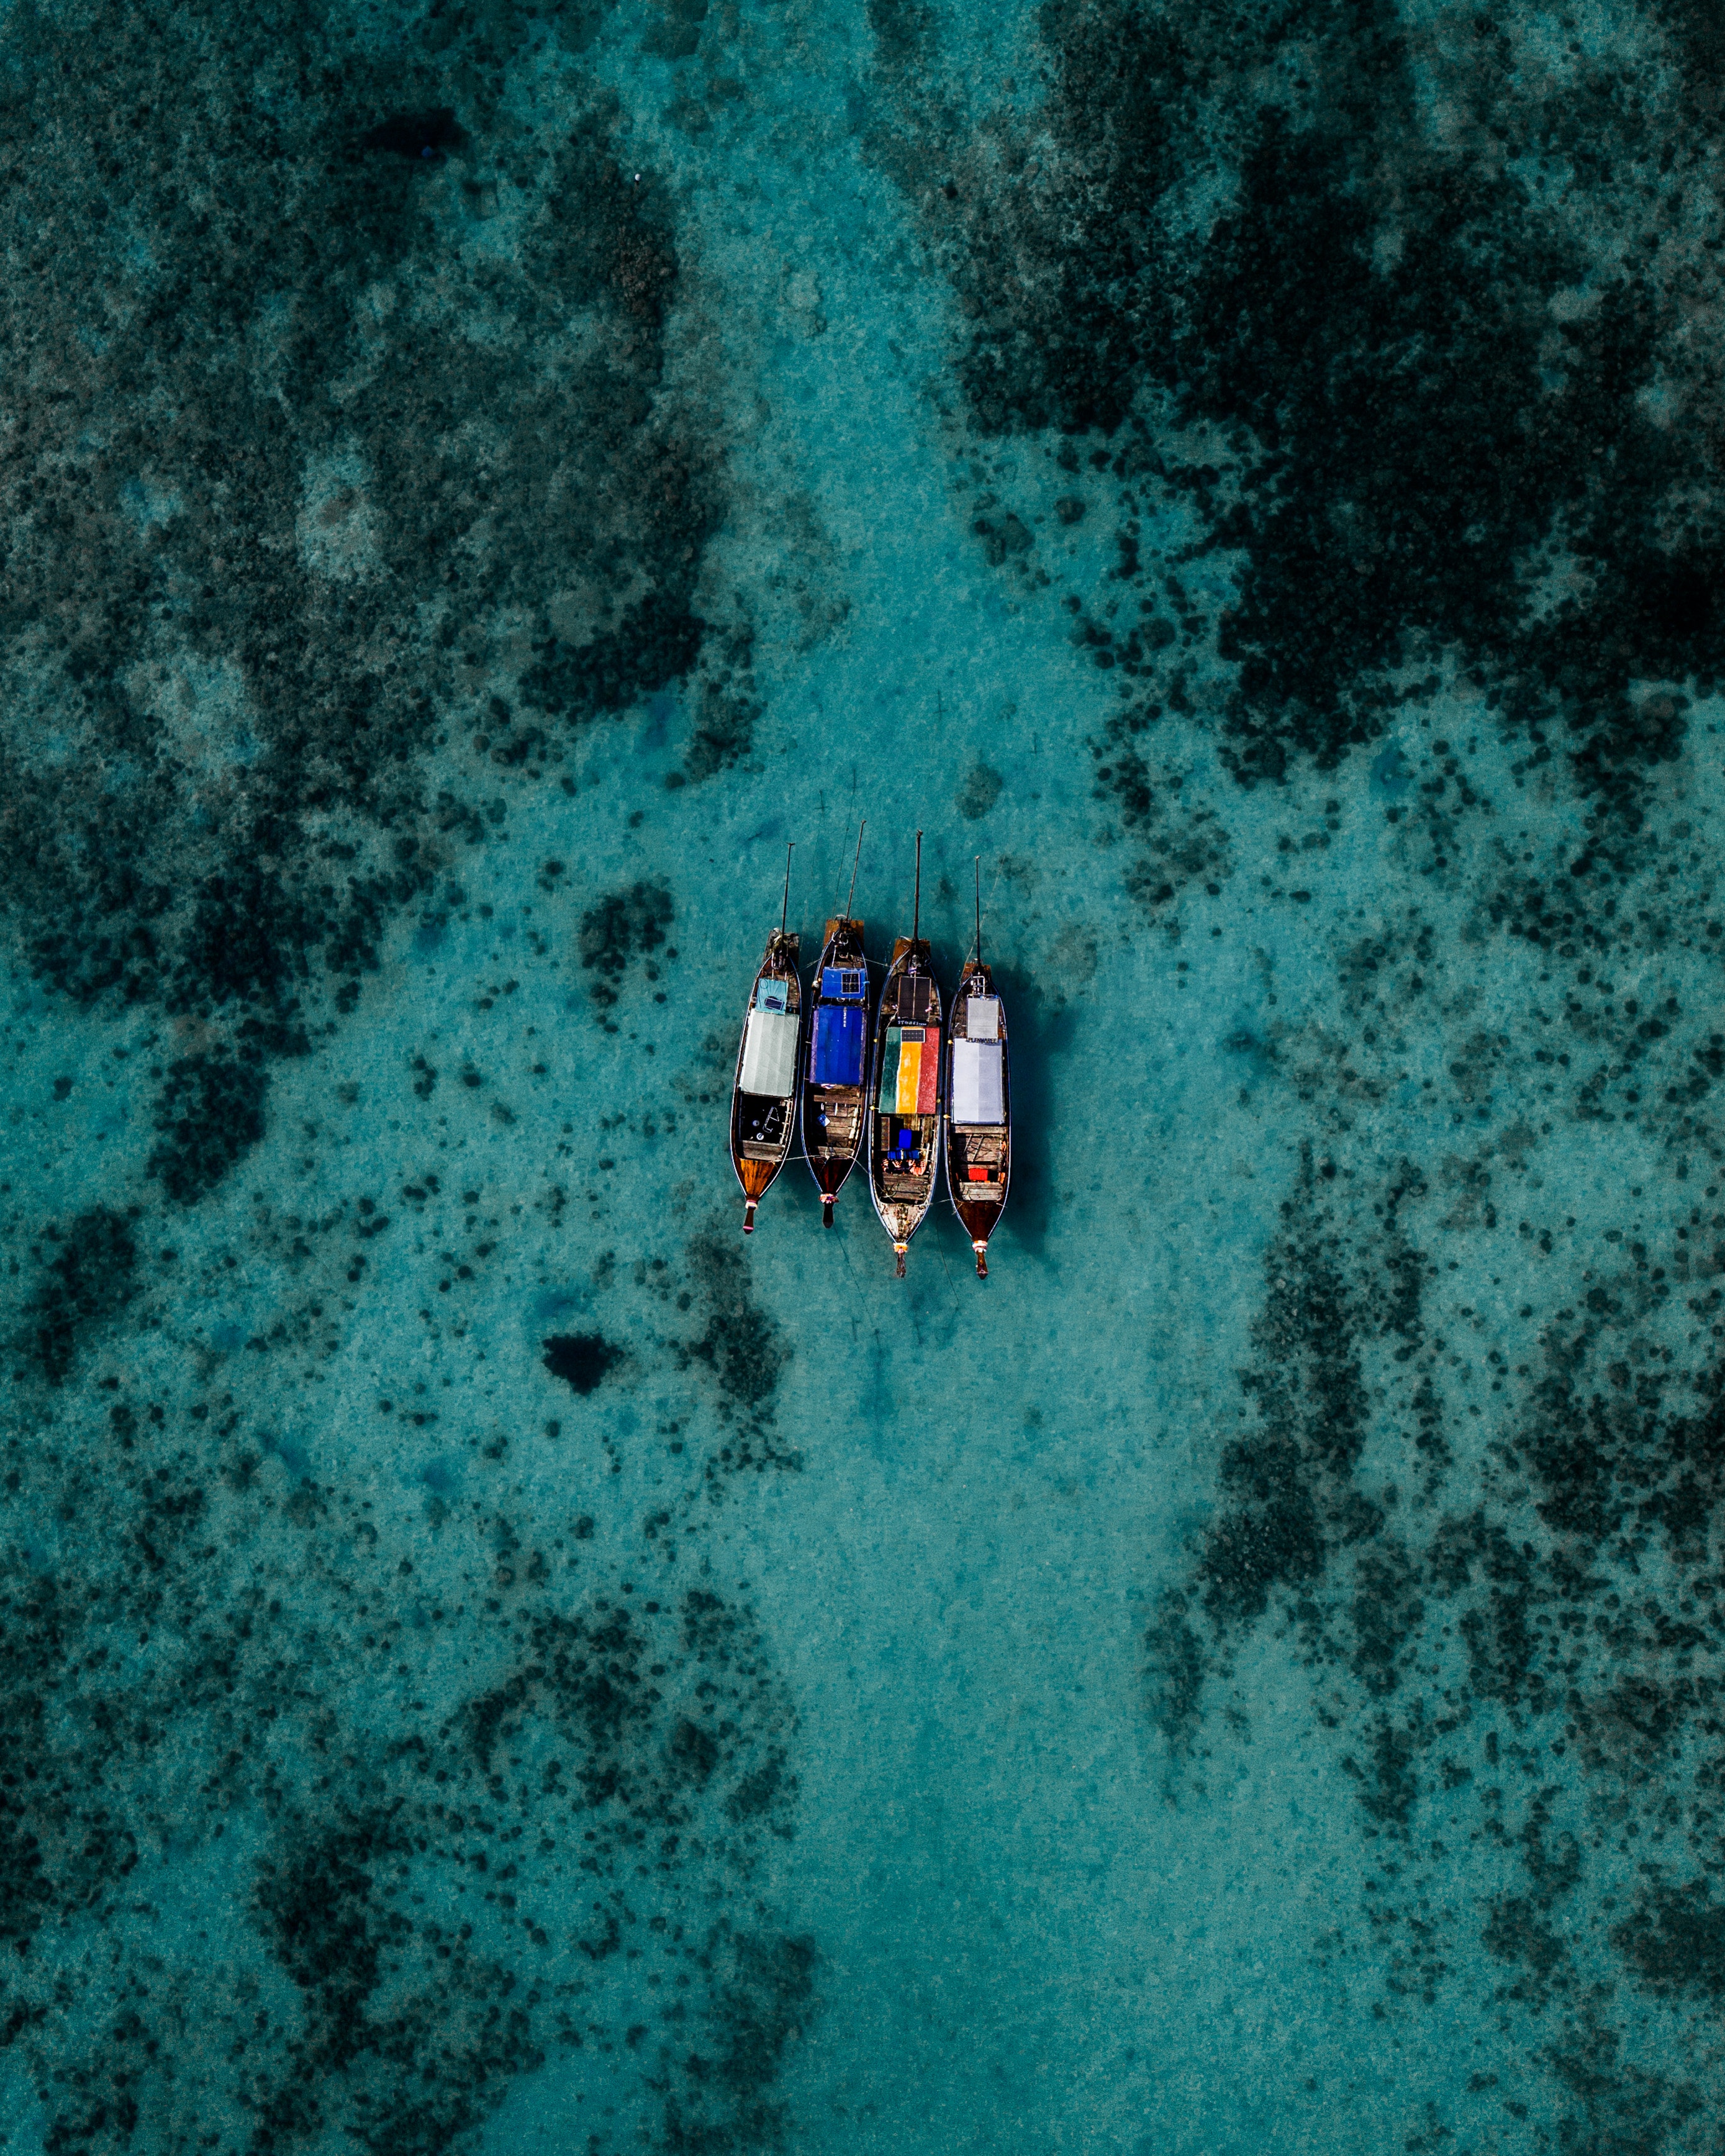
thailand beach, water, underwater, body of water, underwater diving, vehicle, leisure, reef, recreation, electric blue, sports, landscape, natural landscape, fun, coral, adventure, marine biology, ocean, extreme sport, font, water sport, sea, coral reef, tropics, aerial photography, boating